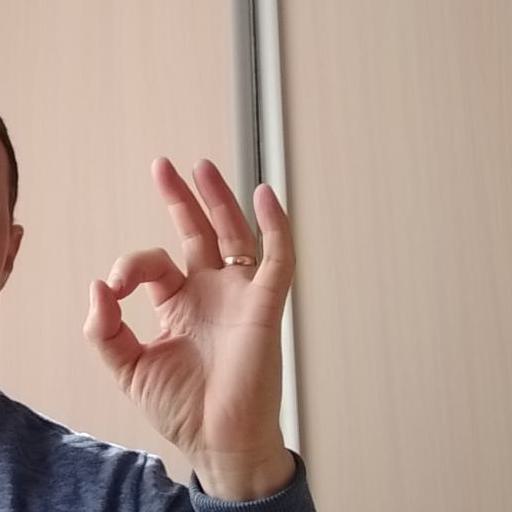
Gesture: ok